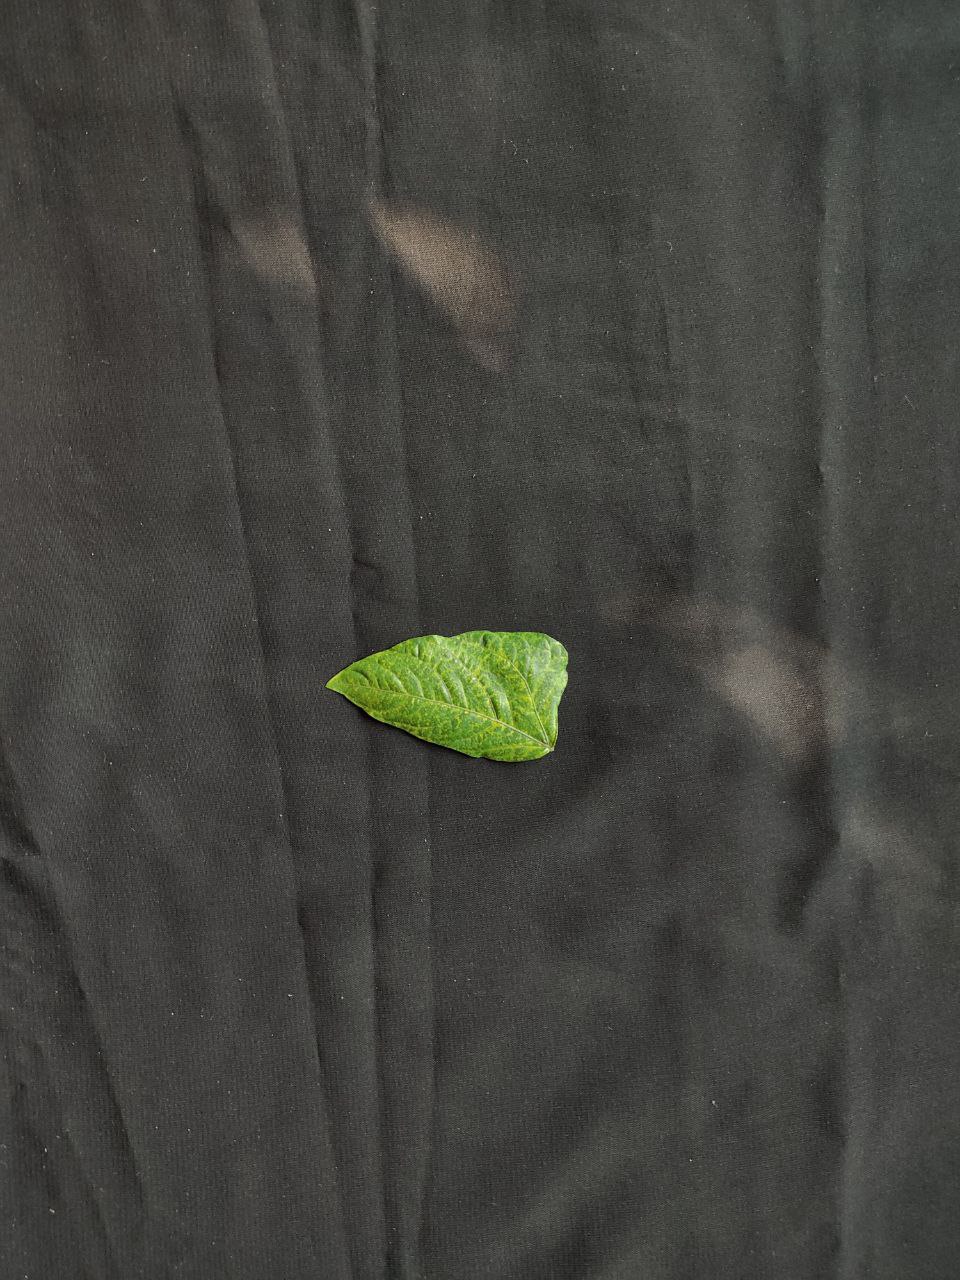
Crop: cowpea
Leaf condition: Mosaic Virus